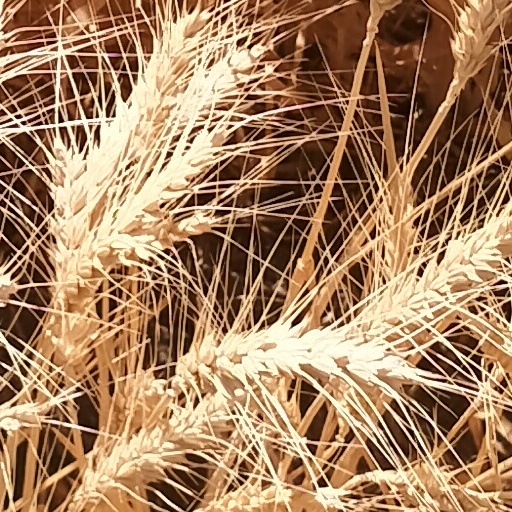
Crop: wheat